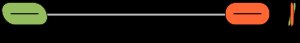
Paddel / Kano og kajak pagaj
Pagaj
En paddel eller padleåre er et redskab der anvendes til at skubbe mod væsker, enten med formålet at udøve fremdrift og styre – eller at mikse noget sammen og benyttes med samme hensigt som en åre.